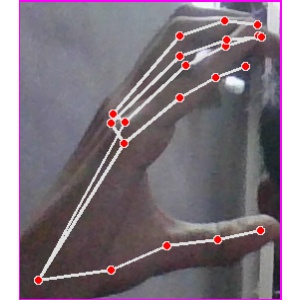
अक्षर: ऋ